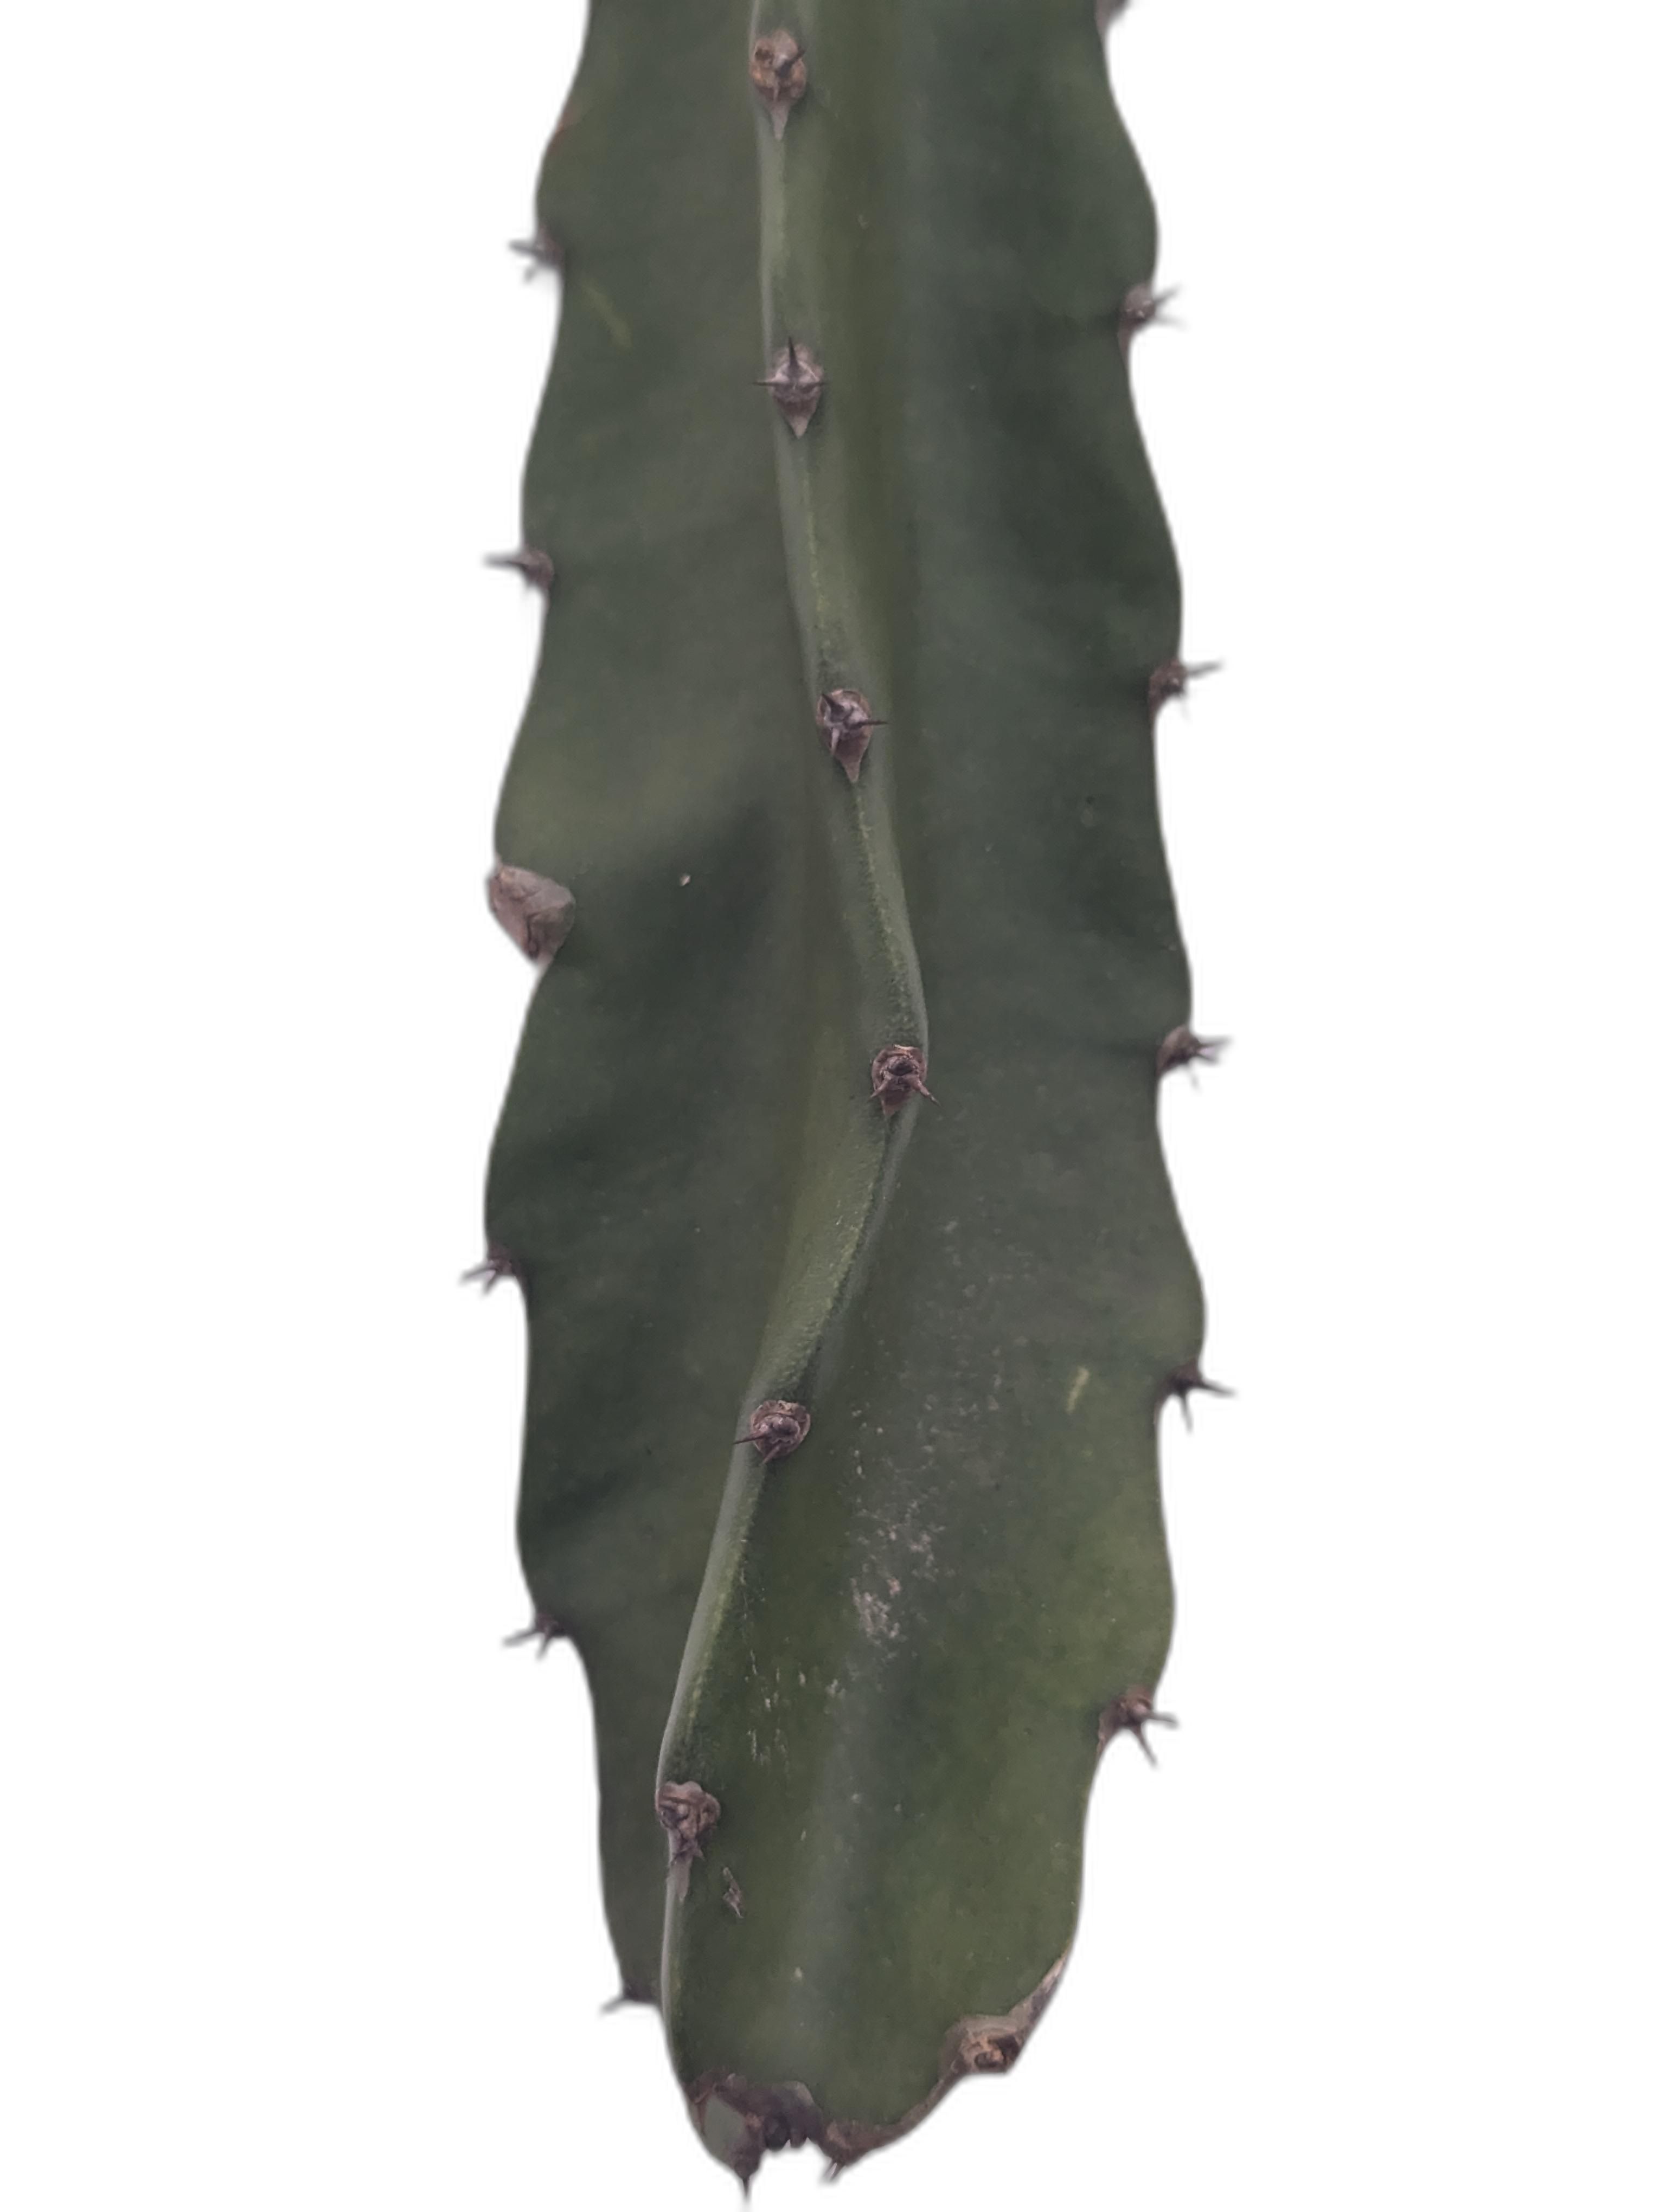
Label: Good leaf